Kaposi's sarcoma-associated herpesvirus internal ribosome entry site (IRES)

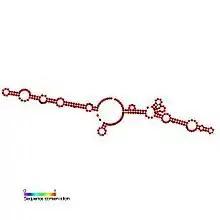
Predicted secondary structure and sequence conservation of IRES_KSHV

This family represents the Kaposi's sarcoma-associated herpesvirus (KSHV) internal ribosome entry site (IRES) present in the vCyclin gene. The vCyclin and vFLIP coding sequences are present on a bicistronic transcript and it is thought the IRES may initiate translation of vFLIP from this bicistronic transcript.